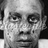
Emotion: neutral